Great tinamou

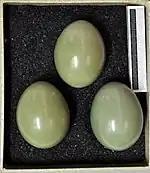
Eggs, Collection Museum Wiesbaden

The great tinamou is a polygynandrous species, and one that features exclusive male parental care. A female will mate with a male and lay an average of four eggs which he then incubates until hatching. He cares for the chicks for approximately 3 weeks before moving on to find another female. Meanwhile, the female has left clutches of eggs with other males. She may start nests with five or six males during each breeding season, leaving all parental care to the males. The breeding season is long, lasting from mid-winter to late summer. The eggs are large, shiny, and bright blue or violet in color, and the nests are usually rudimentary scrapings in the buttress roots of trees.